Brian Dumoulin

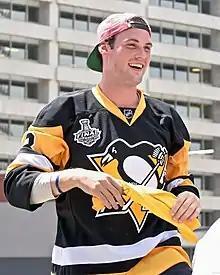

Following the Stanley Cup win, Dumoulin returned to Boston and signed up for a summer course in order to finish his bachelor’s degree in marketing. Upon completing the class, he was one course away from graduating. Dumoulin returned to the Penguins lineup for the 2016–17 season with an expectation of assuming a bigger role. Dumoulin began the season tallying seven assists through 35 games before sustaining a broken jaw during a game against the New Jersey Devils in late December. As such, he was expected to miss four to six weeks in order to recover. He was activated off injured reserve on January 24, 2017, after missing 10 games and became the Penguins top defenceman following an injury to Kris Letang. He finished the regular season with one goal and 14 assists for 15 points through 70 games. His sole regular season goal came on April 4, 2017, after going 151 regular-season games without scoring, against the Columbus Blue Jackets in a 4–1 win. As the Penguins once again qualified for the Stanley Cup playoffs, Dumoulin helped the team win their second Stanley Cup on June 11, 2017. It was later revealed that Dumoulin had been playing through a hand injury that occurred after taking a slapshot off the hand in Game 5 of the Eastern Conference quarterfinals. On July 24, 2017, the Penguins re-signed Dumoulin to a six-year, $24.6 million contract worth $4.1 million annually. The deal began during the 2017–18 season and runs through the 2022–23 season.